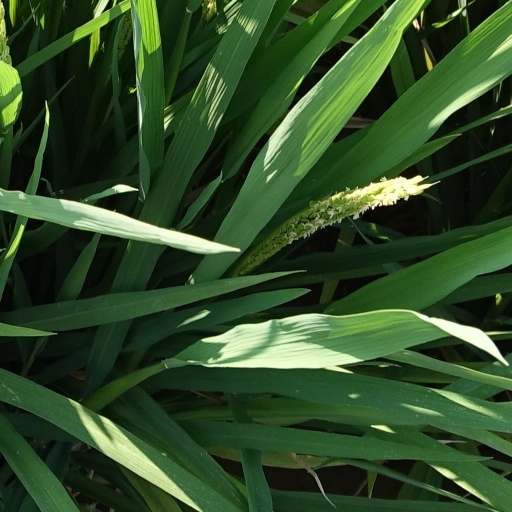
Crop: rice